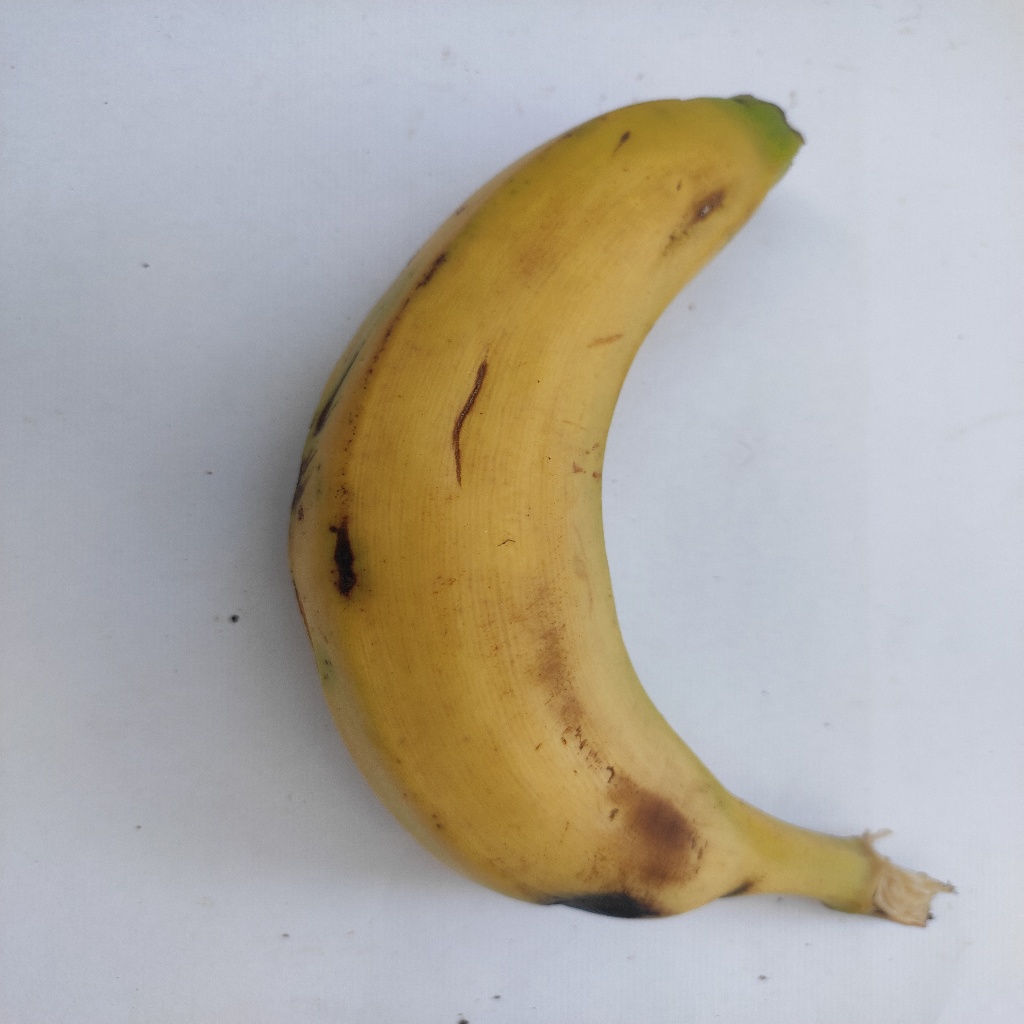
Crop: banana
Quality class: Class_A